NXT Stand & Deliver (2023)

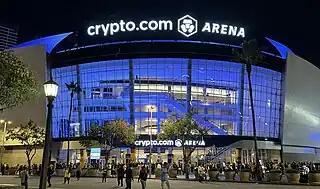
The event was held at Crypto.com Arena in Los Angeles, California.

Stand & Deliver is an annual professional wrestling event held during WrestleMania week by WWE for its developmental brand, NXT, since 2021. On November 3, 2022, WWE announced that the third Stand & Deliver would be held on Saturday, April 1, 2023, at Crypto.com Arena in Los Angeles, California. It took place during the day of WrestleMania 39 Night 1 with a special start time of 1 p.m. Eastern Time. The event was livestreamed on Peacock in the United States and the WWE Network in most international markets. It was also the first Stand & Deliver to livestream on Binge in Australia after the Australian version of the WWE Network merged under Foxtel's channel Binge in January. Tickets went on sale on November 18. On March 14, 2023, it was revealed that current NXT wrestlers Pretty Deadly (Elton Prince and Kit Wilson) would serve as the hosts of the event.